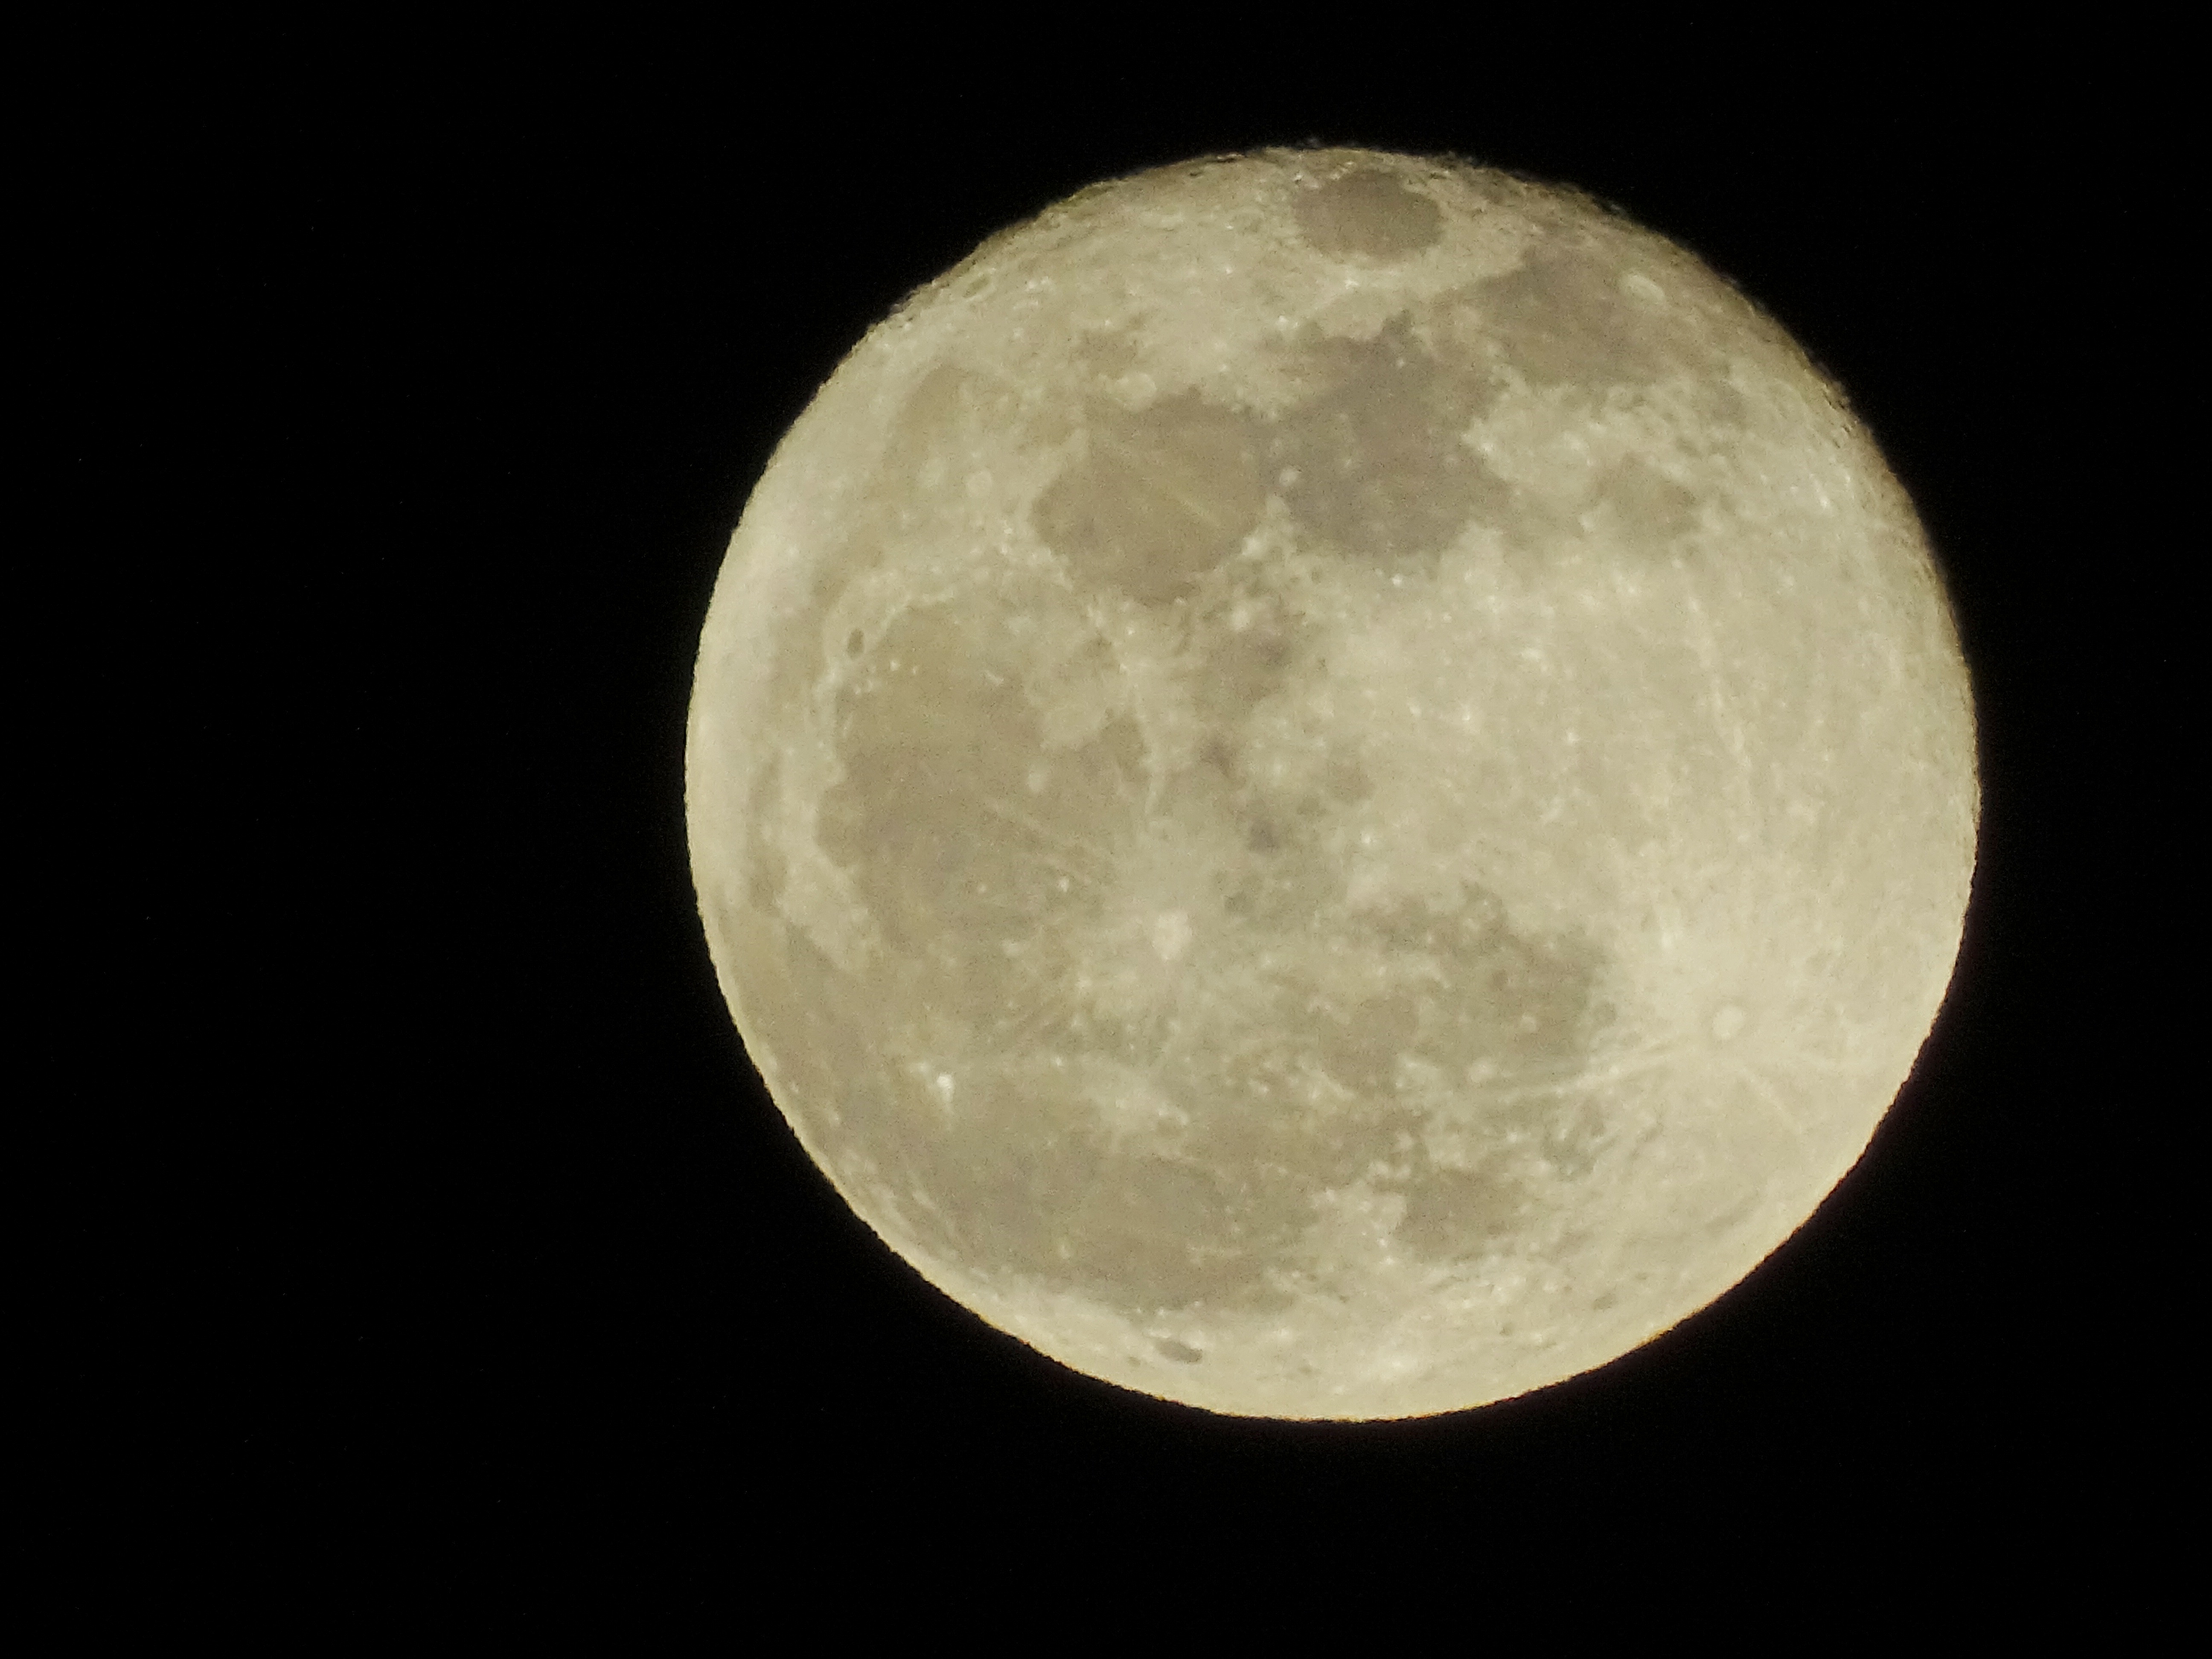
sky, night, atmosphere, moon, full moon, circle, flare, astronomy, universe, luna, astronomical object